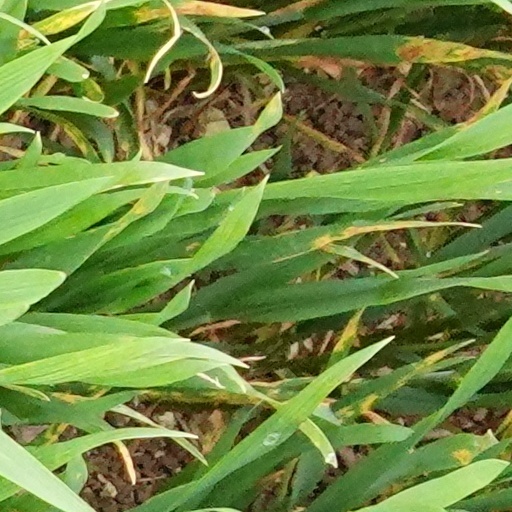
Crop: wheat